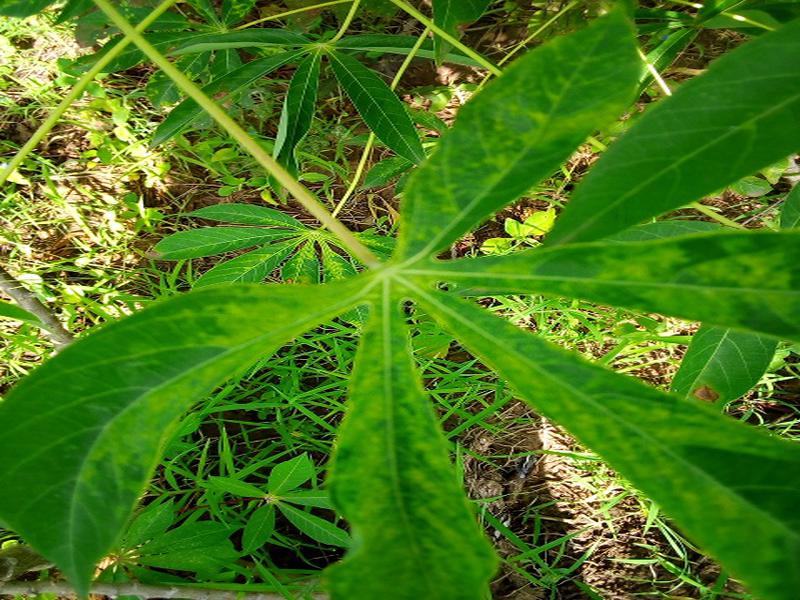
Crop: cassava
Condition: mosaic_disease